Alex Blackwell

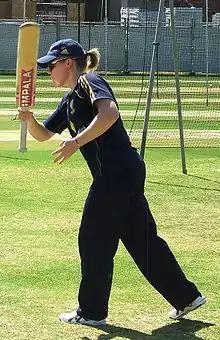
Blackwell hitting a ball for catching practice in the Adelaide Oval nets.

Blackwell led Australia in the Rose Bowl series against New Zealand in 2010 due to an injury to incumbent captain Jodie Fields. The campaign started with five ODIs in Australia. In the first two matches, held at the Adelaide Oval, she made 51 and 34 as the hosts won by 115 runs and six wickets respectively. The last three matches of the series were held at the Junction Oval in Melbourne. In the third ODI, Blackwell top-scored with 92 as Australia took a 102-run win and sealed the series. Blackwell ended her first series as captain with 178 runs at 44.50.